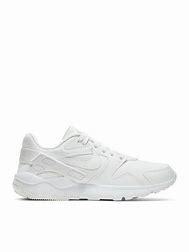
Brand: Nike
Model: LD Victory